Ocellated wrasse

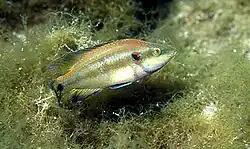
Symphodus ocellatus

These fish live about two to three years. There are three distinct male forms. There are nesting males, sneaker males, and satellite males. The nesting males are the largest of the three and the most brightly colored. The sneaker males are the smallest of the three types and the most dull in color, and actually closely resemble the female phenotype. Satellite males are an intermediate in size and color between the large nesting male and smaller sneaker male.